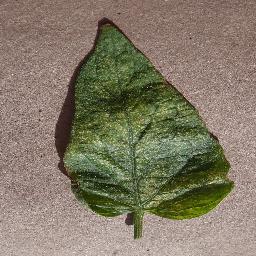
Label: Tomato___Spider_mites Two-spotted_spider_mite